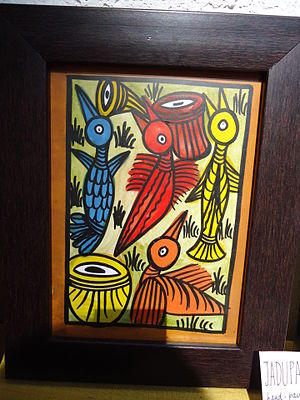
Malerkunst i Indien / Nutidig landkunst (vernakulær kunst) / Stammekunst / Santhal stammen fra Bengalen...; Jadupatia malerier
Santhal maleri, style Jadupatua stil
Malerkunst i Indien, der først og fremmest er inspireret af religioner og styret af præcise tekster, giver praktisk taget kun lidt plads til kreativitet. Kunstens væsentlige formål er at fremme adgang til det guddommelige. Viden om de unikke kvaliteter i indisk kunst skabes gennem forståelsen af filosofisk tænkning, den rige kulturelle, sociale og religiøse historie samt gennem det politiske perspektiv af kunstværkerne.